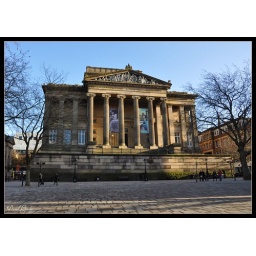
A rare blue sky in Preston.